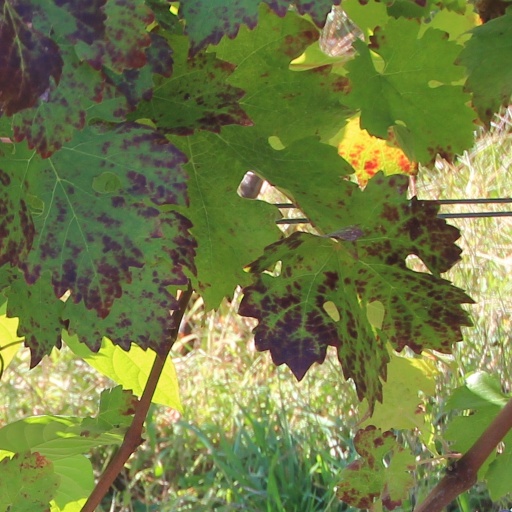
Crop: grape